2007 Michigan Wolverines football team

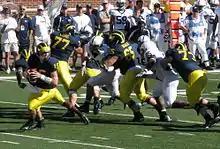
Mallett rolling out

The Michigan football team went on the first road game of the season defeating the Wildcats 28–16. Henne returned to the lineup to complete 18–27 passes and three touchdowns. Mike Hart had 106 yards and a TD. The Wolverines forced a turnover on the last 4 of the Wildcat possessions.